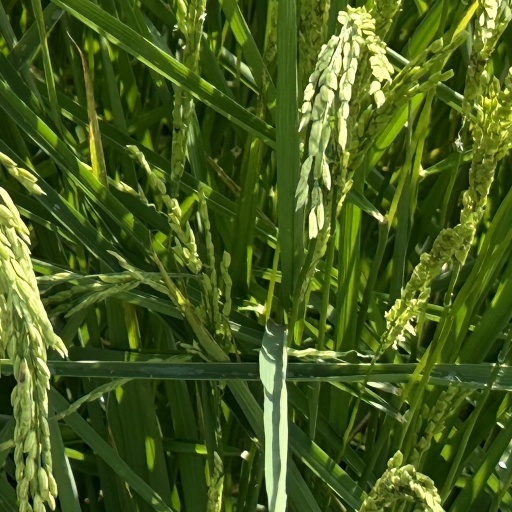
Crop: rice